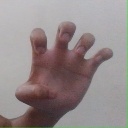
अक्षर: झ